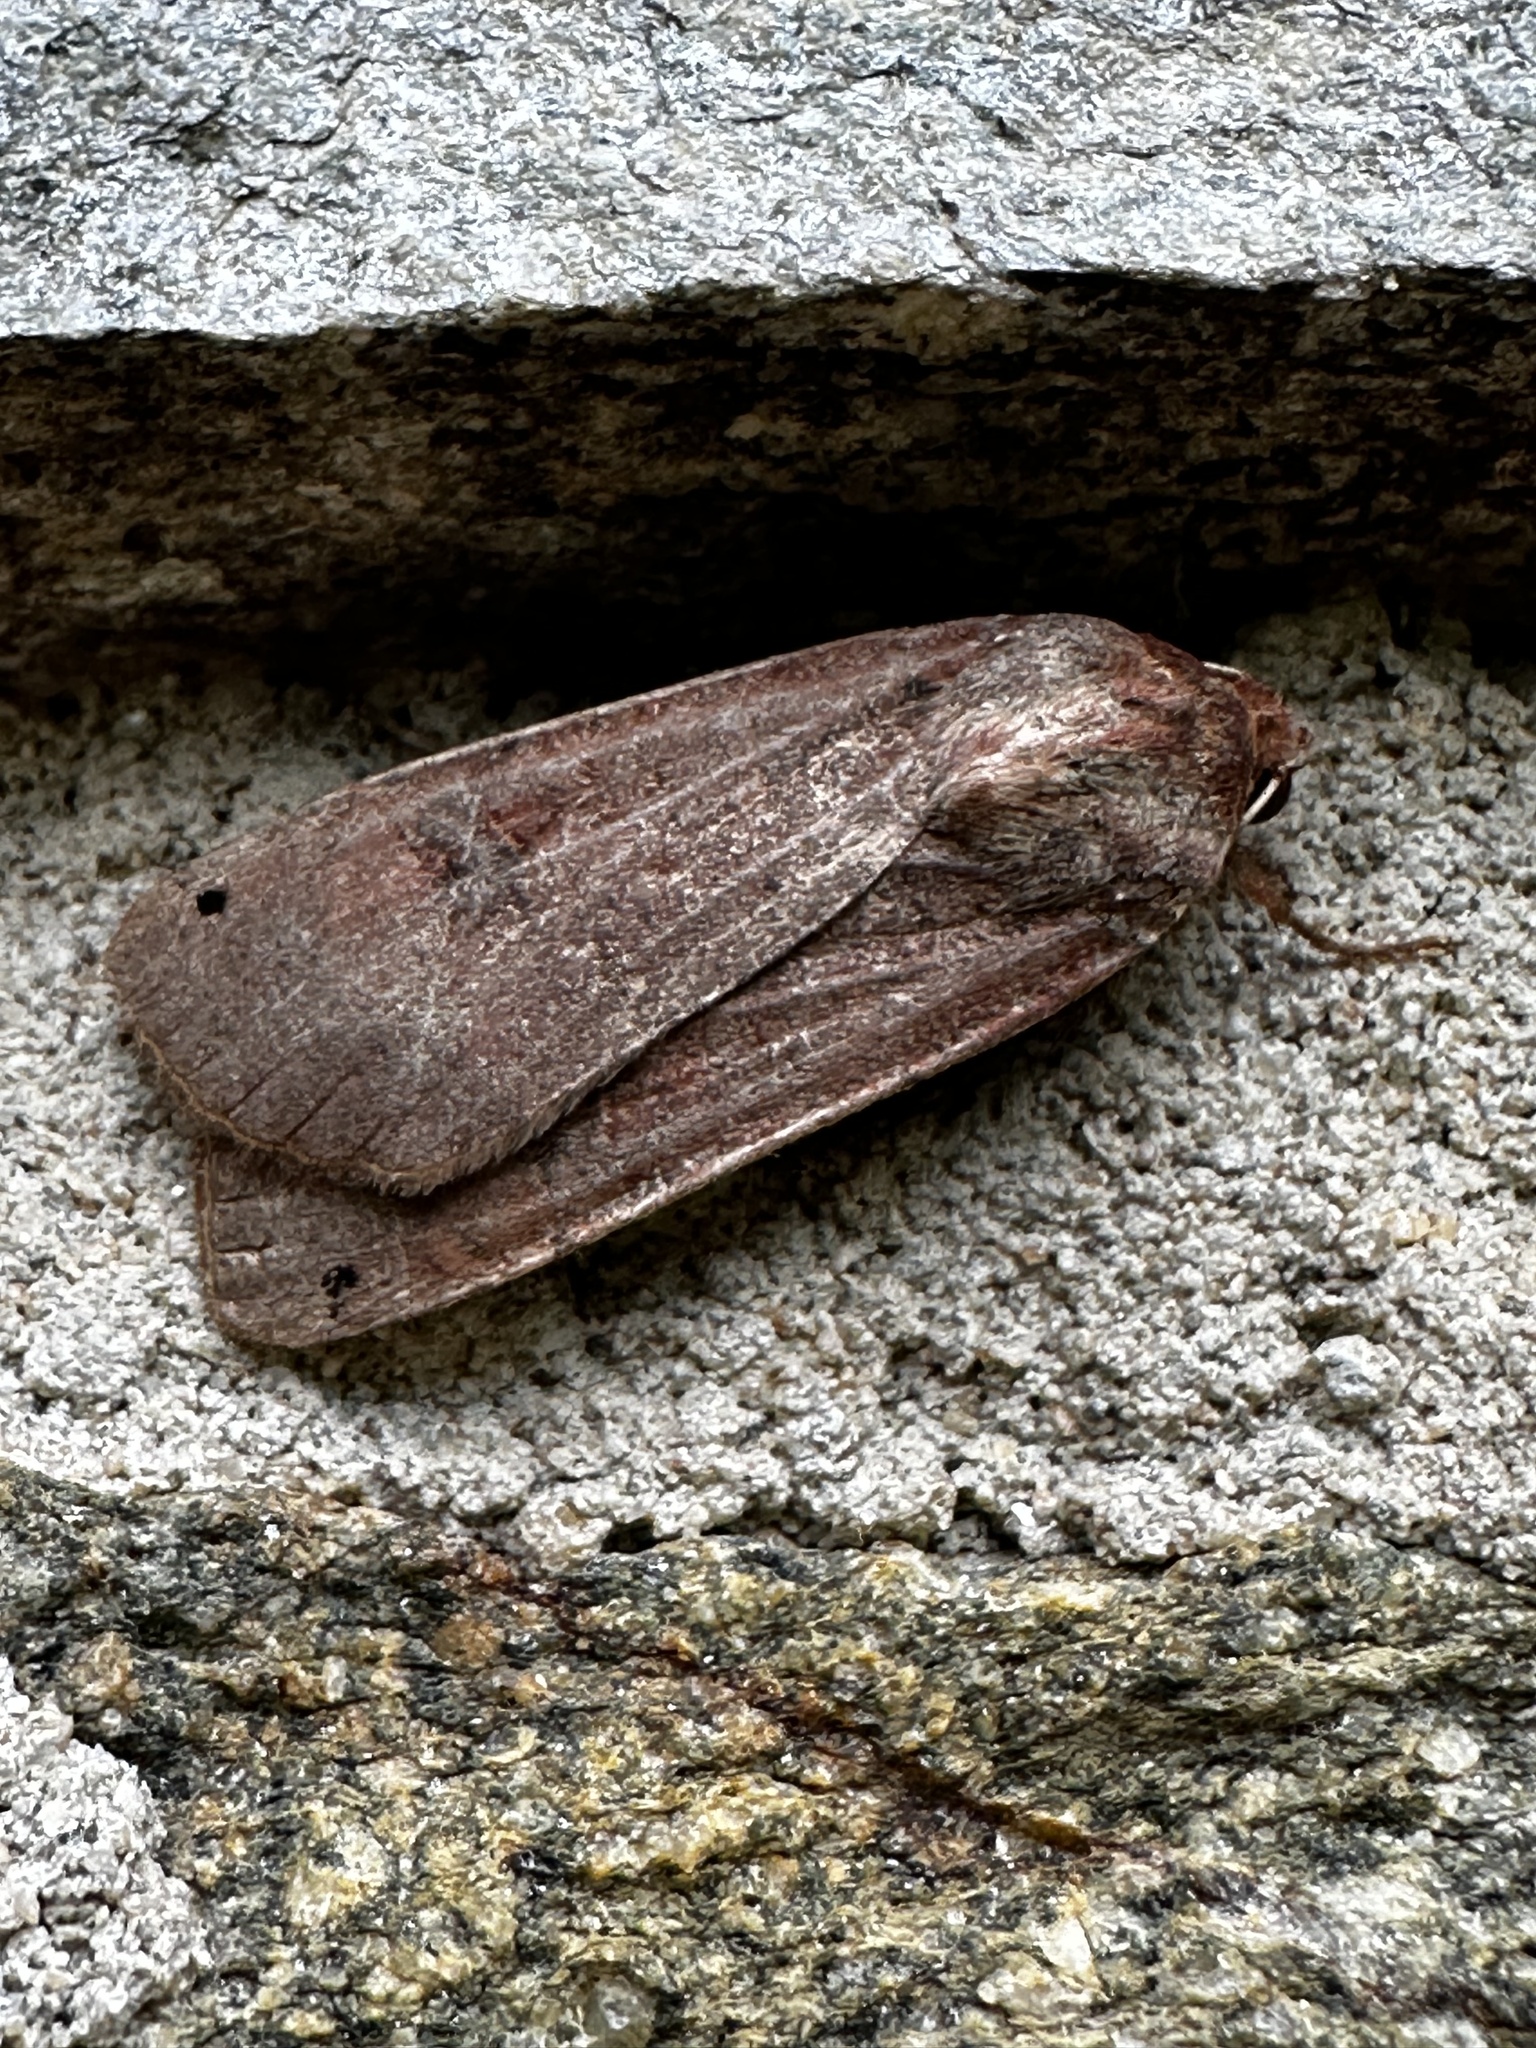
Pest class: cutworms